Mickie James

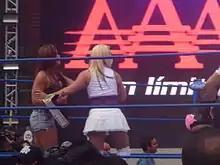
James (left) and Sexy Star (right) at the 2011 Verano de Escándalo event

Following an appearance in the 25-Diva battle royal at WrestleMania XXV, James began feuding with the WWE Divas Champion Maryse heading into Night of Champions on July 26. At the event, James defeated Maryse to win her first Divas Championship, becoming only the second Diva in history to have held both the Women's and Divas titles. Throughout the Summer, Mickie successfully defended the title against Gail Kim and Beth Phoenix on episodes of "Raw", and against Alicia Fox at the Hell in a Cell pay-per-view on October 4. Two weeks later on "Raw", James lost the title to Jillian Hall after an approximate three month title reign. After the show, James was traded to the "SmackDown" brand for the first time in her career, due to a Diva trade made by "Raw" guest host Nancy O'Dell.